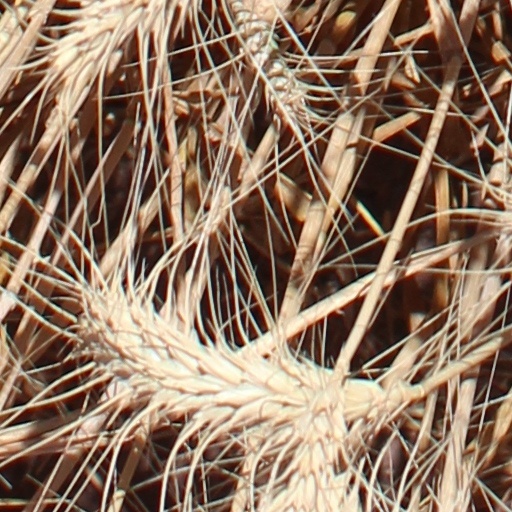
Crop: wheat